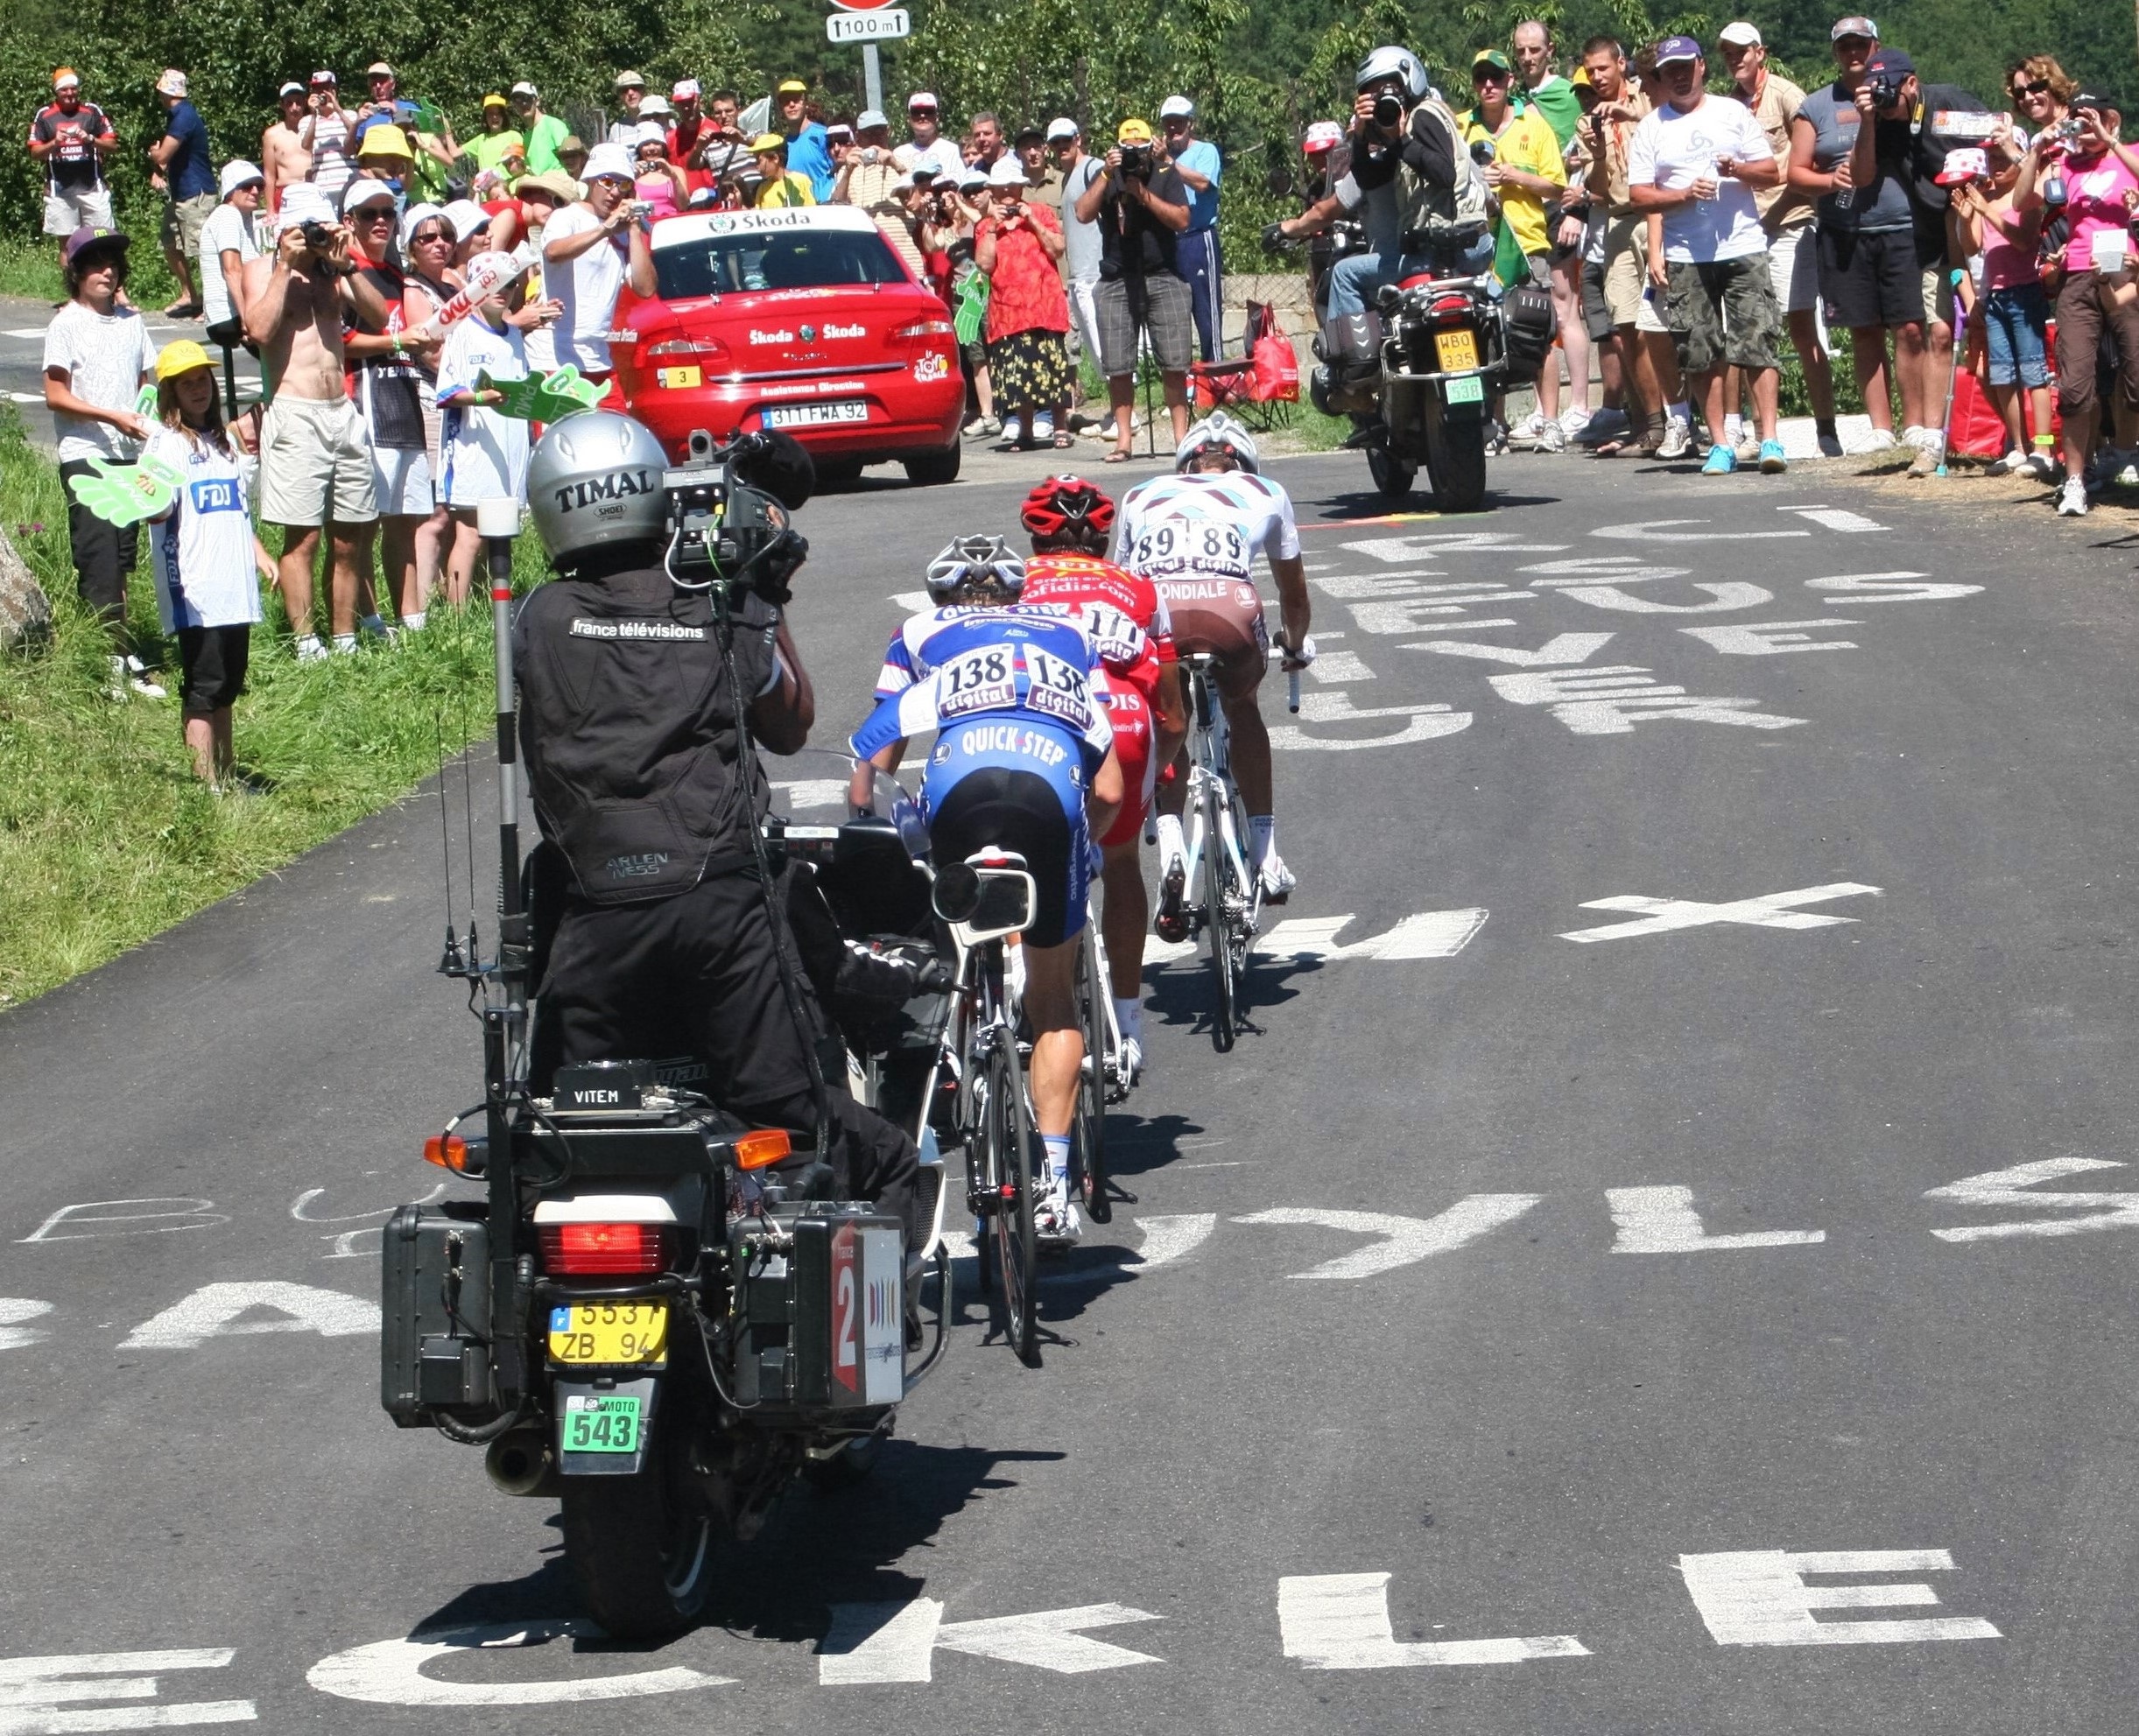
man, outdoor, mountain, people, road, sport, adventure, bicycle, bike, travel, motion, cyclist, transportation, transport, france, europe, vehicle, motorcycle, color, action, ride, professional, exercise, extreme, speed, movement, lifestyle, cycle, climb, activity, cycling, race, competition, tour, tour de france, helmet, tourists, biking, racing, race track, fr, endurance, fast, bicycling, 2010, athlete, active, winner, spectators, pyrenees, win, bike riding, motorcycling, tv crew, stage winner, tv crew on bike, photographer on bike, racing bike, racing champion, classification, ranking, christophe riblon, amael moinard, jurgen van de walle, road racing